Wareham, Dorset

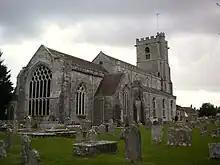
Lady St. Mary Church

The town's oldest features are the town walls, ancient earth ramparts surrounding the town, likely built by Alfred the Great in the 9th century to defend the town from the Danes as part of his system of "burh" towns. The Danes invaded and occupied Wareham in 876, and only left after Alfred returned with an army and made a payment of Danegeld. In 998 they attacked again, and in 1015 an invasion led by King Canute left the town in ruins. The town was a Saxon royal burial place, notably that of King Beorhtric (d. 802). Also in the town at the ancient minster church of Lady St. Mary is the coffin said to be that of Edward the Martyr, dating from 978. His remains had been hastily buried there and were later taken from Wareham to Shaftesbury Abbey in north Dorset (and now lie in Brookwood Cemetery, Surrey).